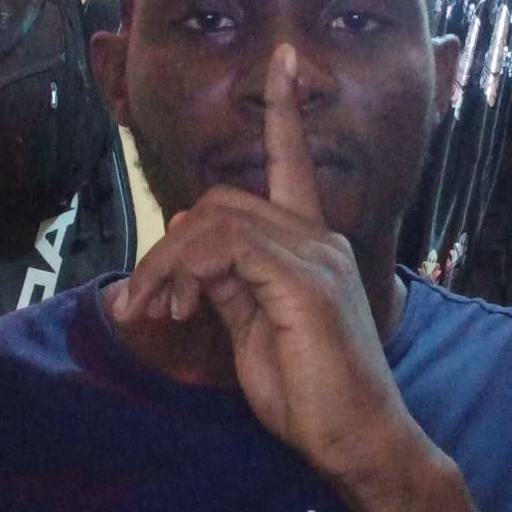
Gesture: mute